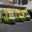
Label: ambulance